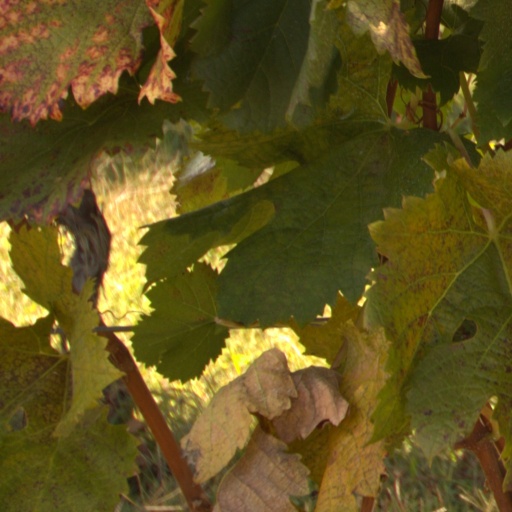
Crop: grape